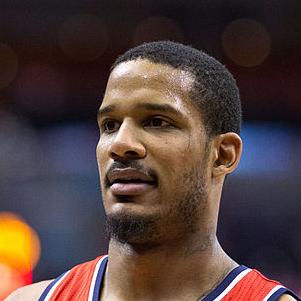
Age: 27